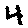
Label: 4